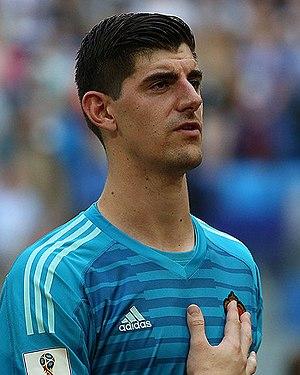
Thibaut Courtois, né le 11 mai 1992 à Brée en Belgique, est un footballeur international belge. Il évolue au poste de gardien de but au Real Madrid CF, club qu'il a rejoint lors du mercato estival 2018. Il est le cinquième gardien le plus cher de l’histoire. Il est notamment élu meilleur gardien du monde par la FIFA en 2018. Sous le maillot du Real il connaît des débuts difficiles, des périodes de critiques dues à ses performances insuffisantes, avant de reprendre confiance durant la saison 2019-2020 en remportant notamment la Liga.
Les The Best FIFA Football Awards 2018 sont décernés le 24 septembre 2018, à Londres, au Royaume-Uni.